Guess 2/3 of the average

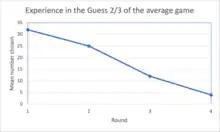
The mean number chosen when playing the "guess 2/3 of the average" game four consecutive rounds

Grosskopf and Nagel's investigation also revealed that most players do not choose 0 the first time they play this game. Instead, they realise that 0 is the Nash equilibrium after certain amounts of repetitions. A study by Nagel reported an average initial choice of around 36. This corresponds to approximately two levels of k-level reasoning.